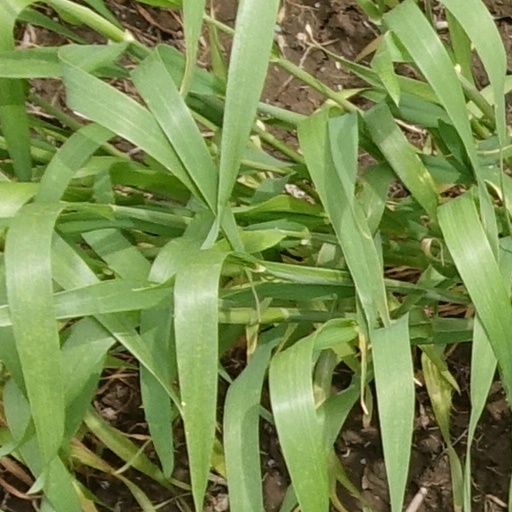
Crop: wheat